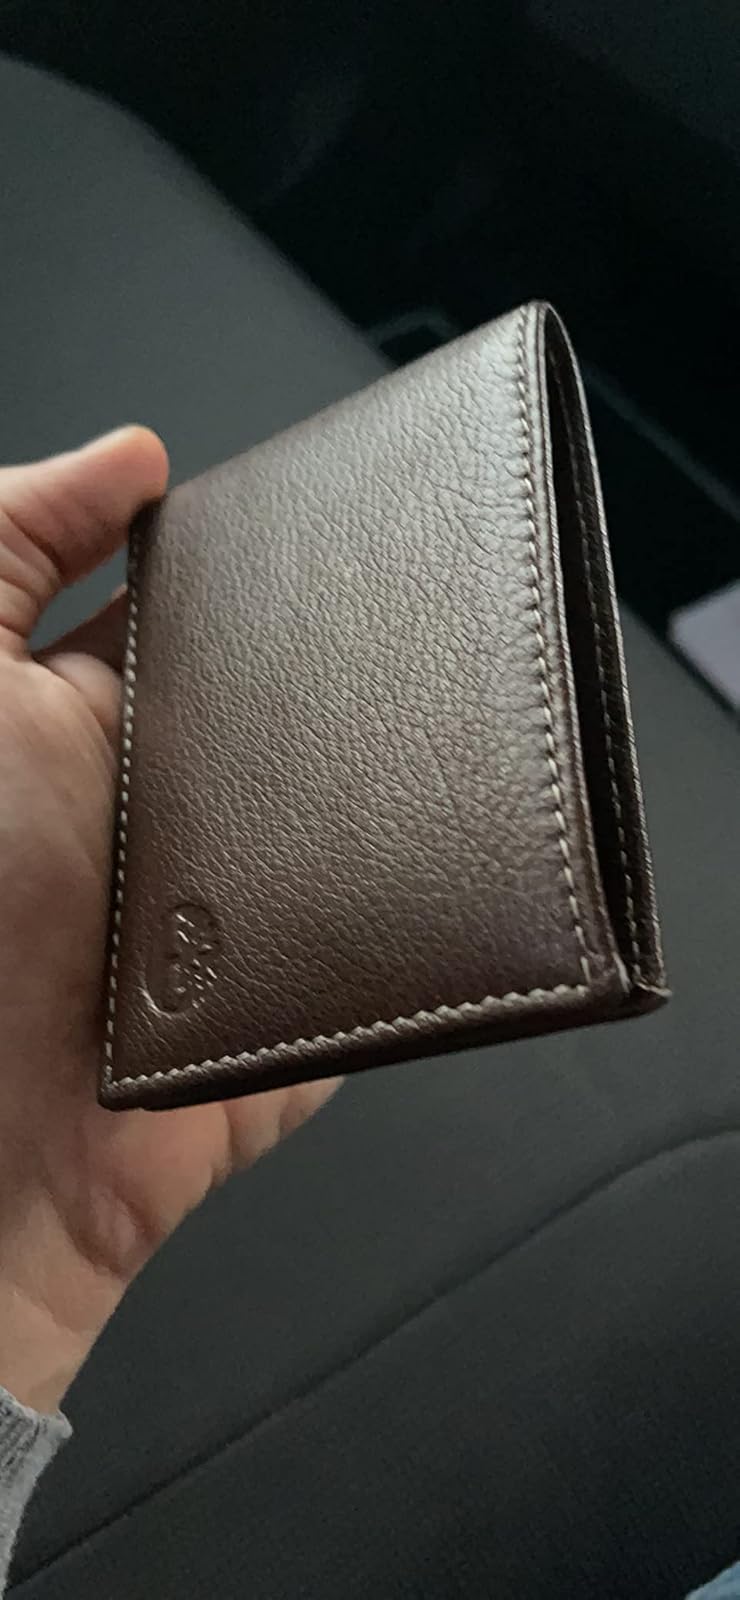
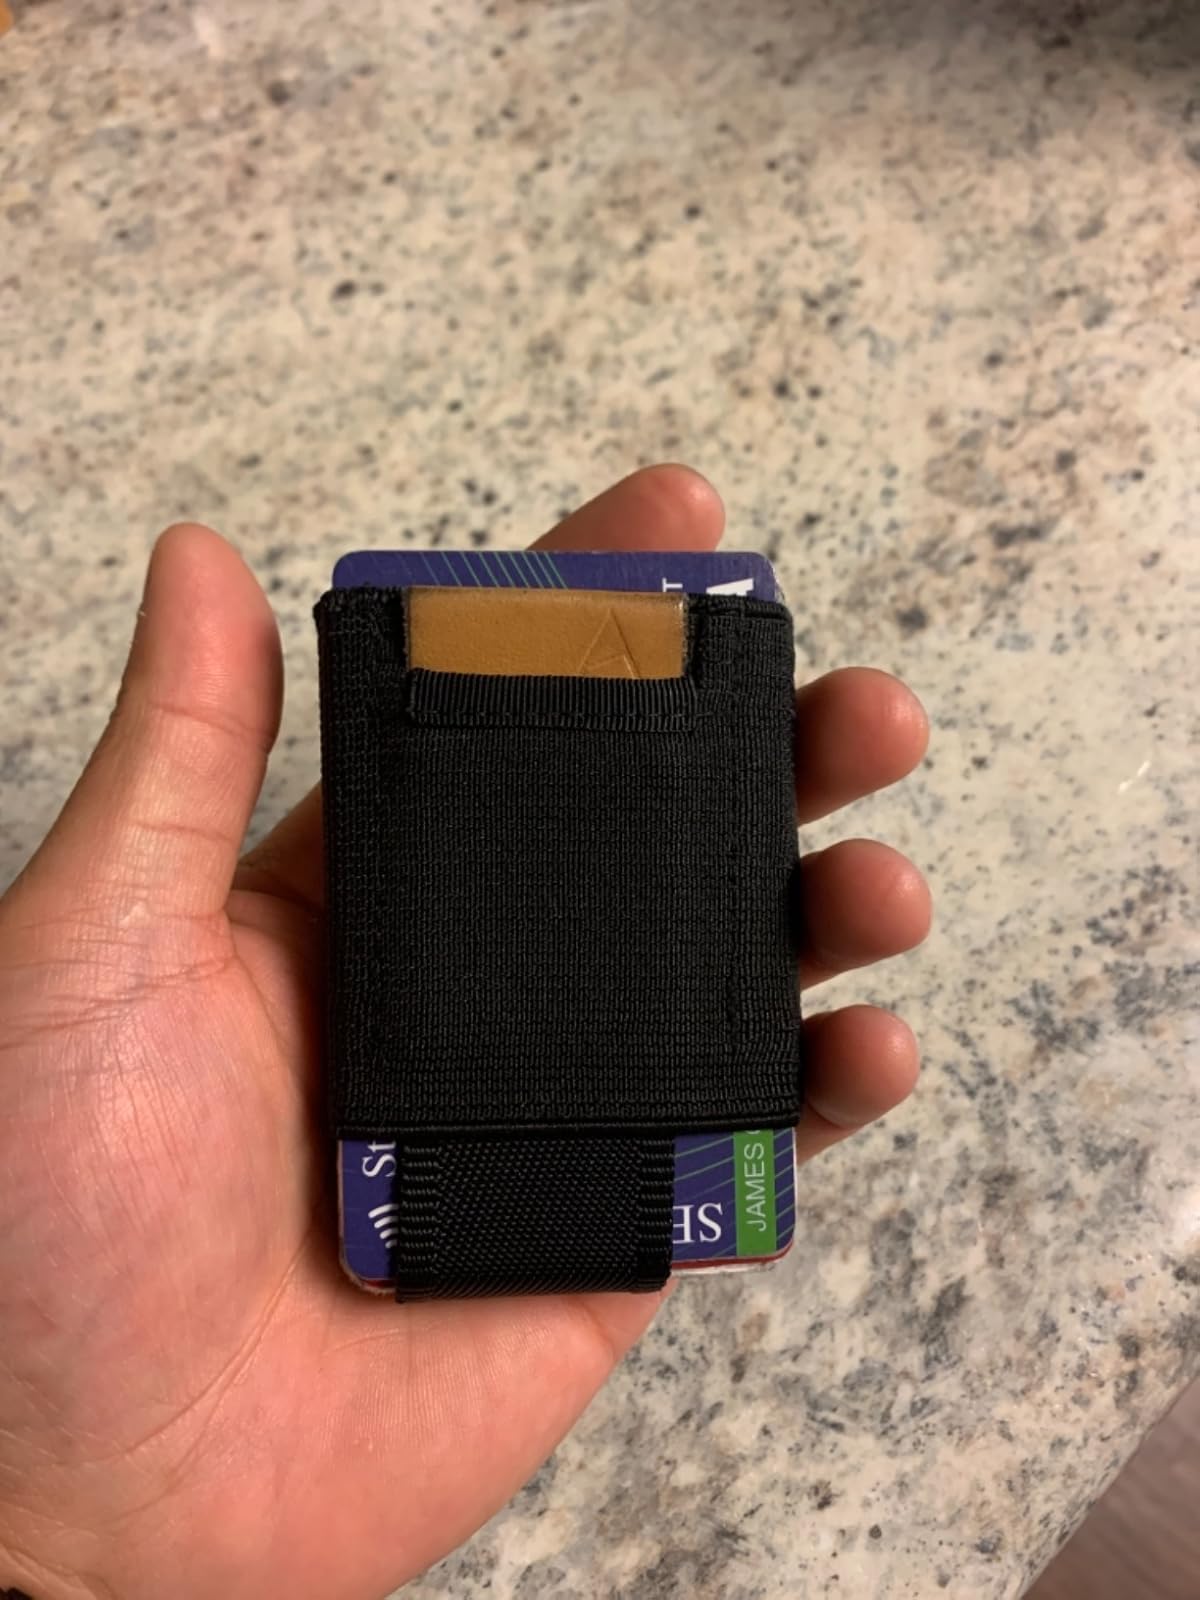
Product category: accessories_wallet
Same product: no